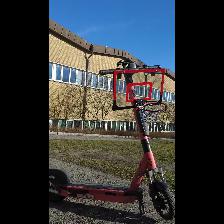
Label: NonHuman